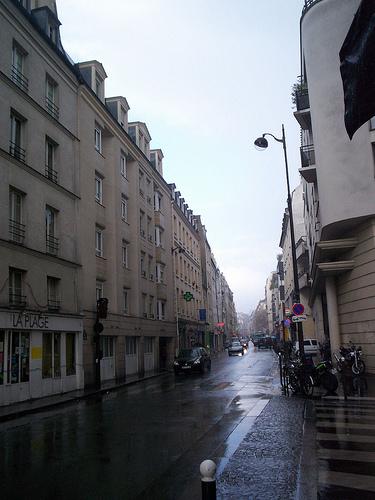
Weather: rain or strom